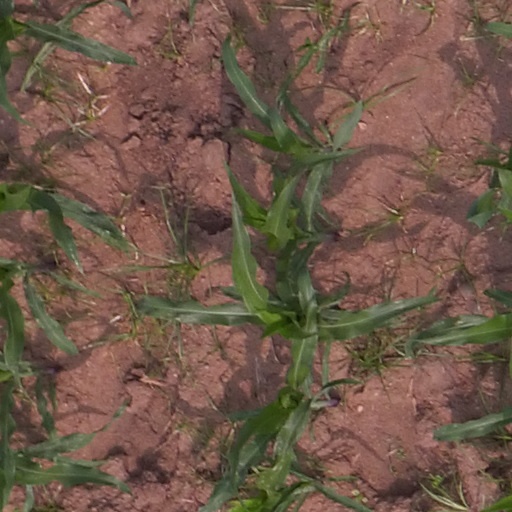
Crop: maize; corn